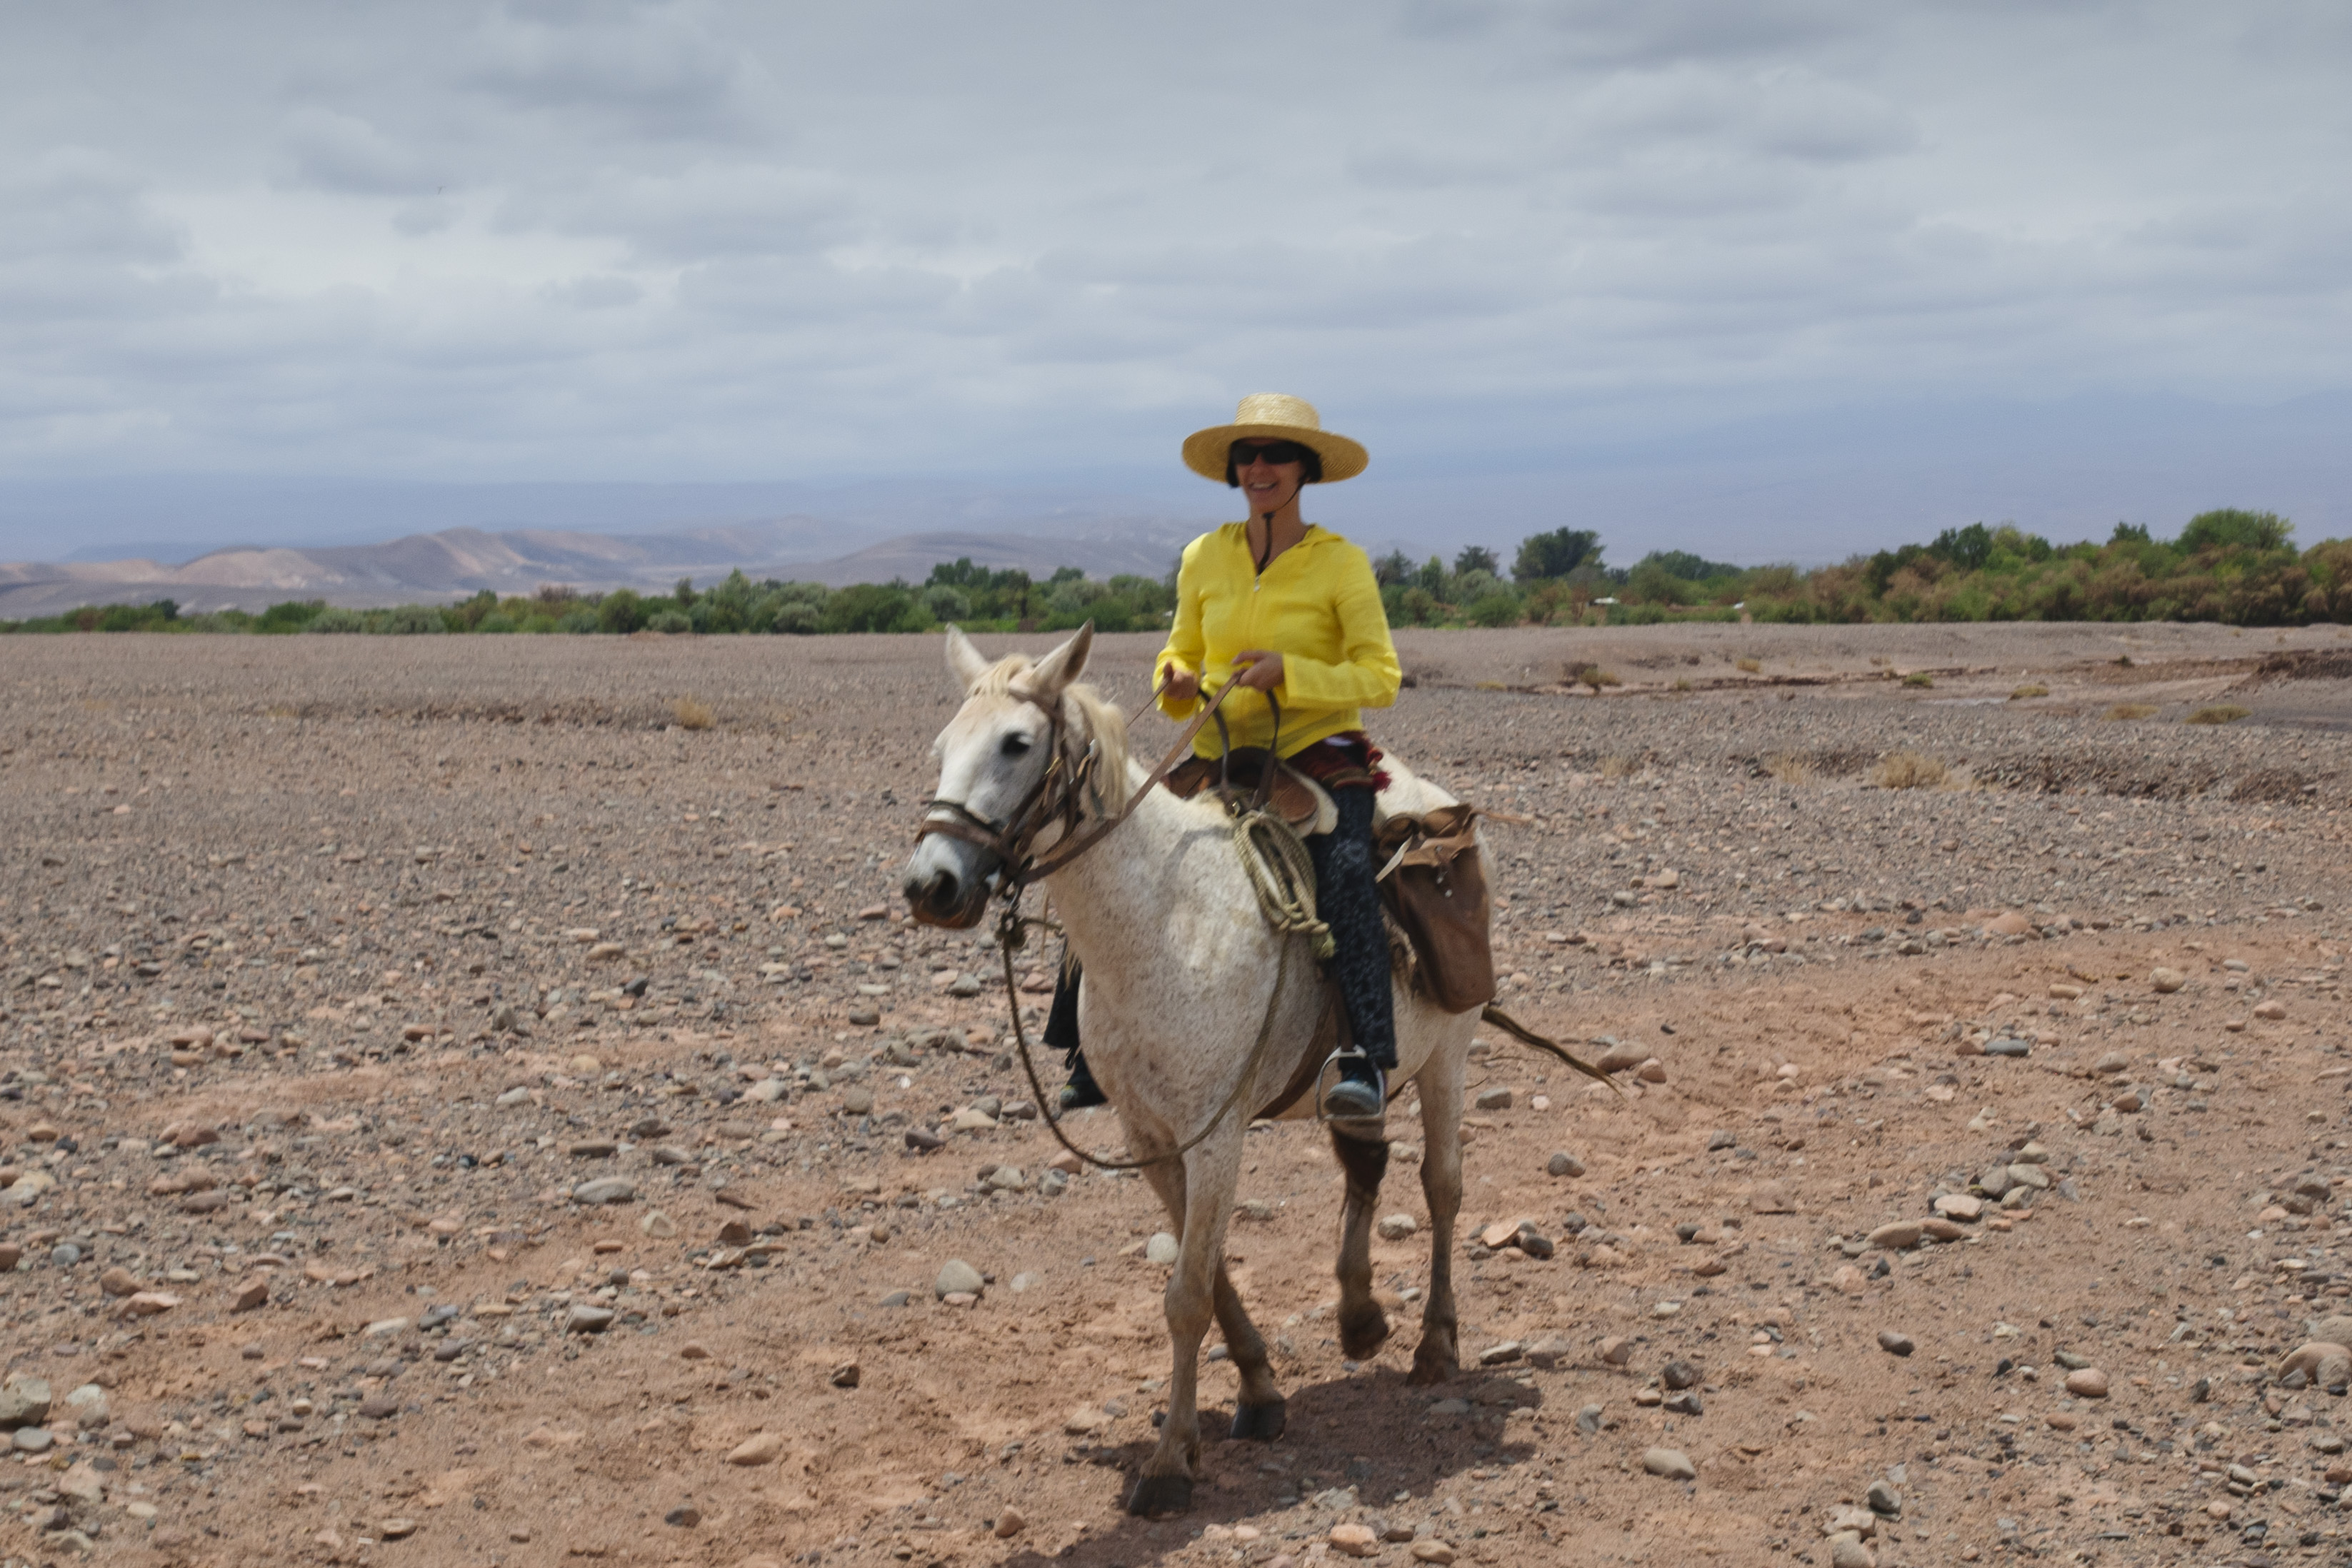
landscape, ranch, horse, soil, nikon, chile, safari, sanpedrodeatacama, d300, equestrianism, pack animal, trail riding, cattle like mammal, horse like mammal, mustang horse, animal sports, equestrian sport